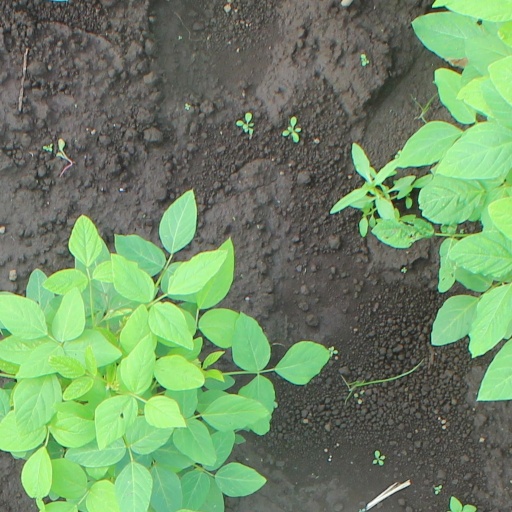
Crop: soybean